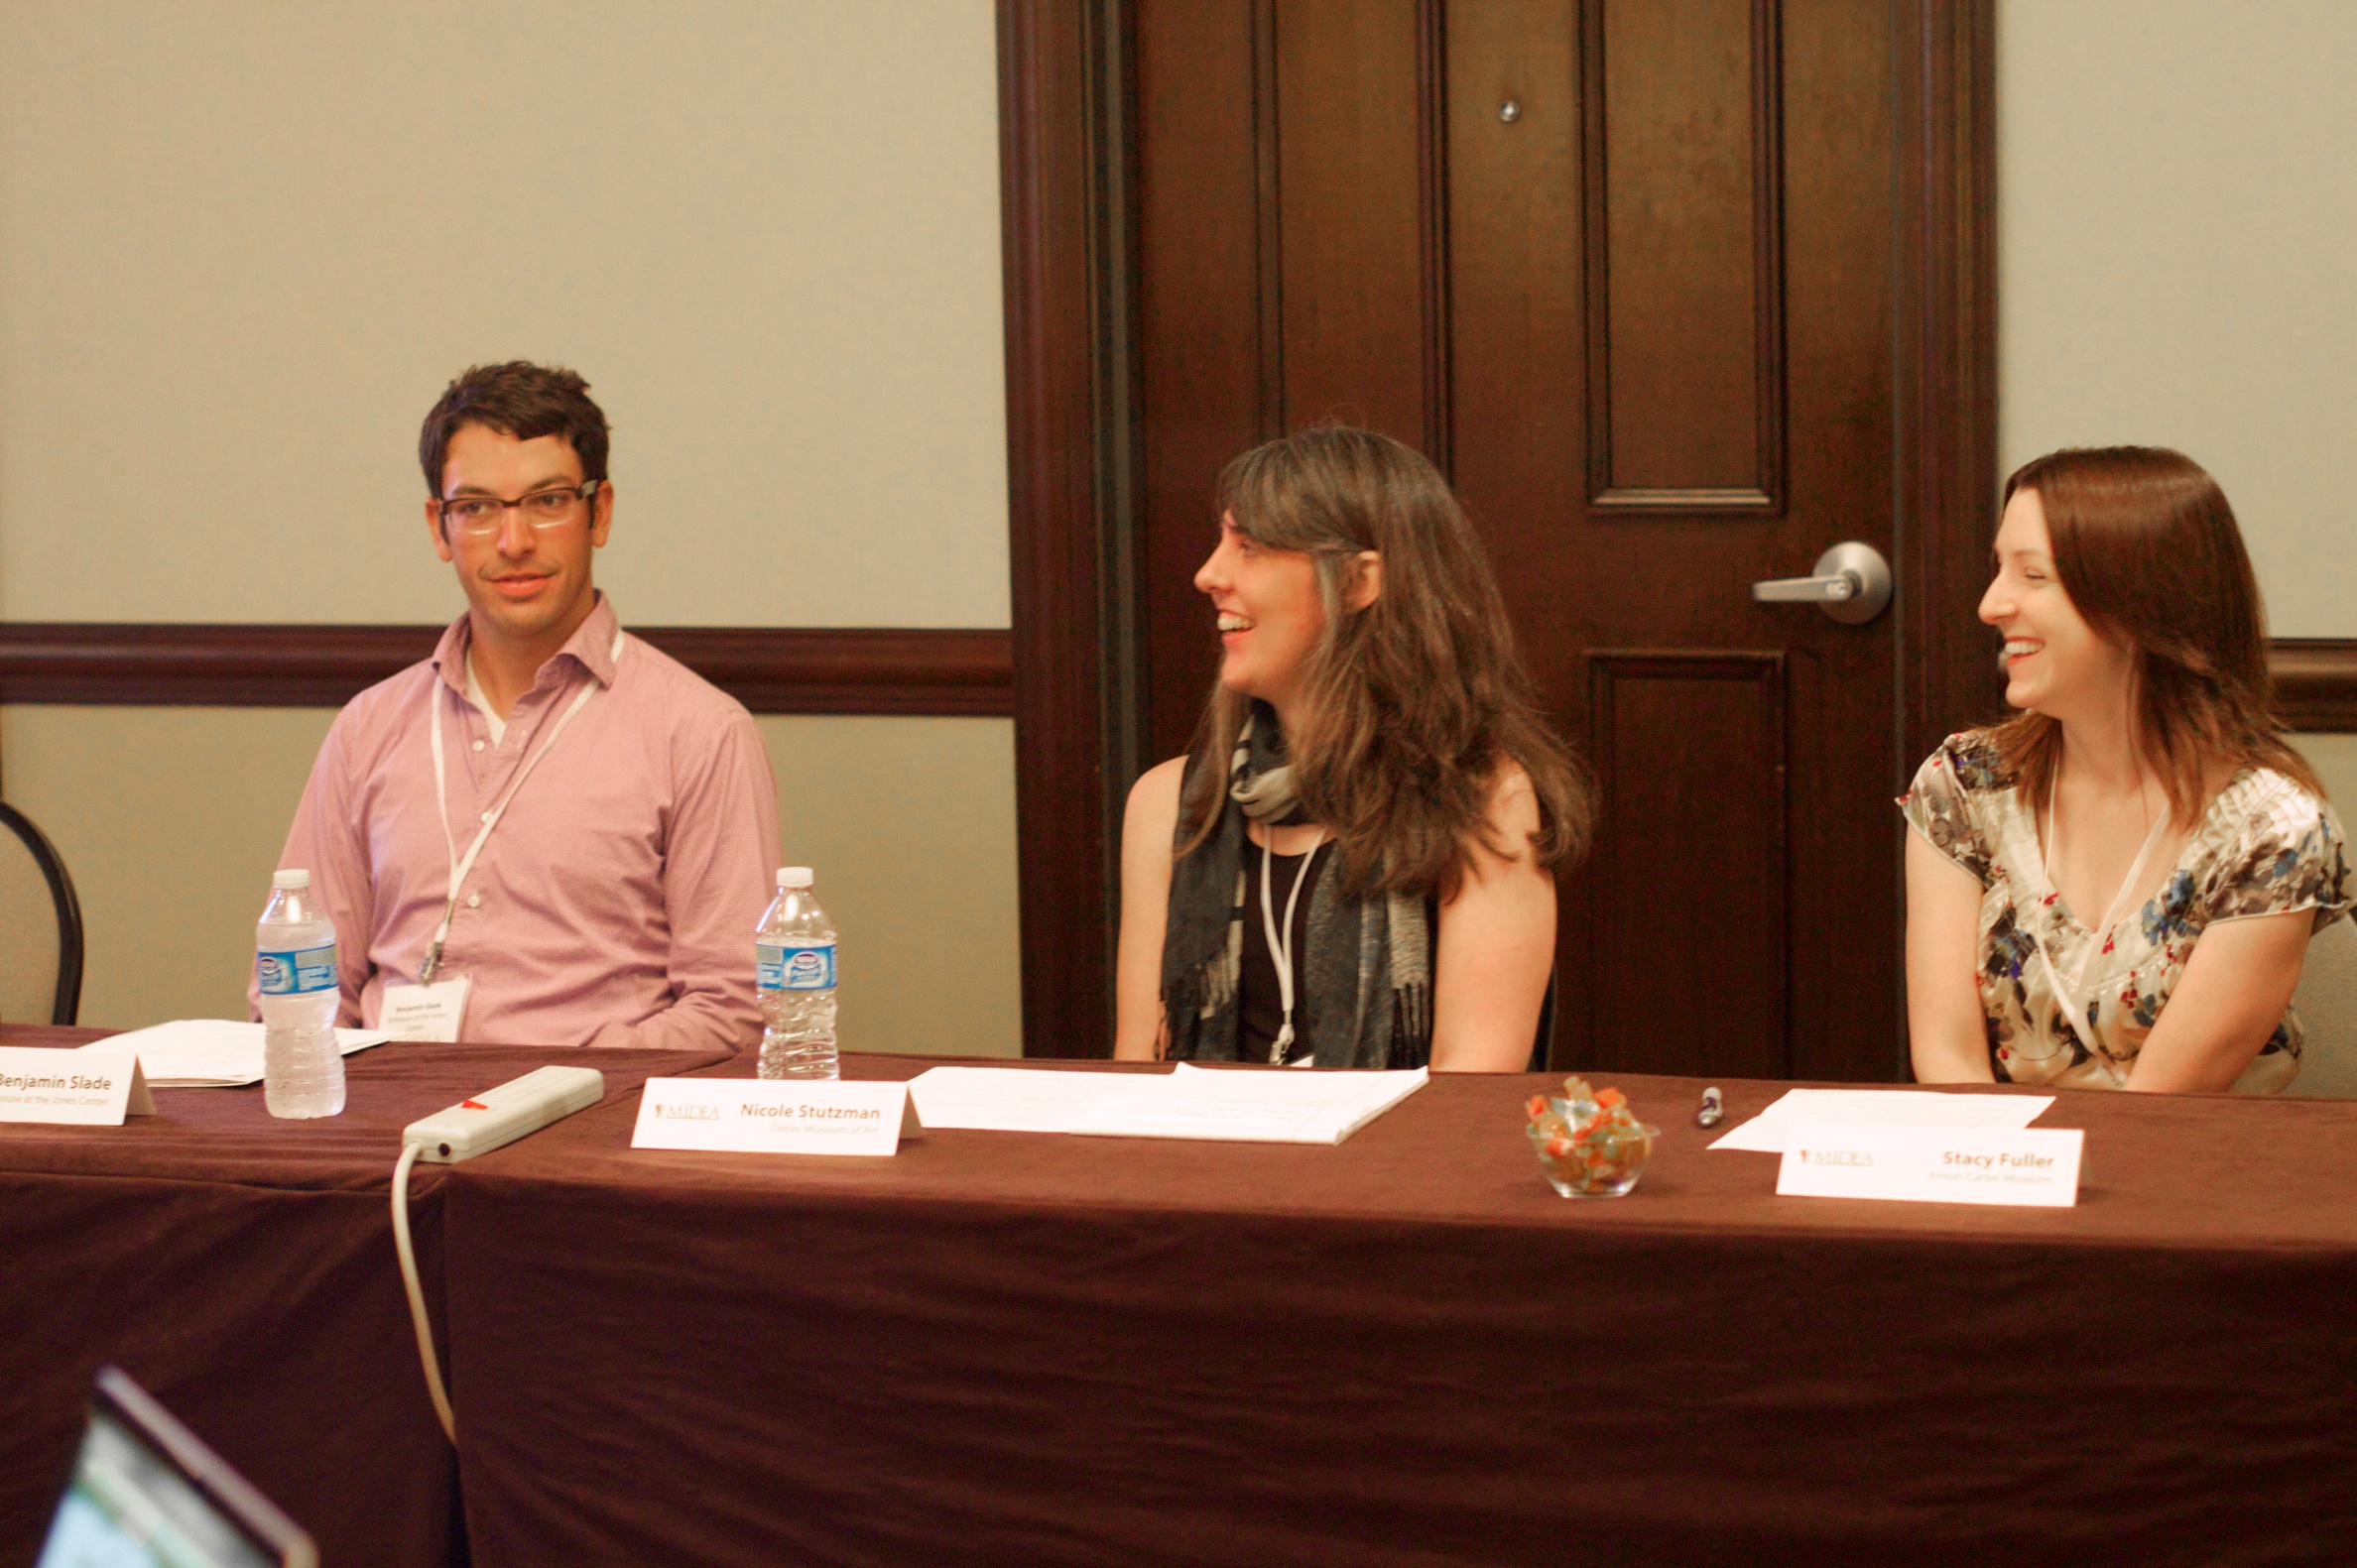
meeting, conversation, midea10so, convention, seminar, academic conference